Postage stamps and postal history of New South Wales

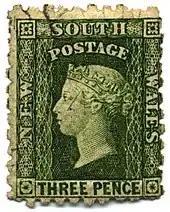
1856 3d green; a perf. 10 version printed in 1891.

The first 5-shilling stamp was issued in 1861, and it was notable for being a round design resembling a medallion. In 1861, new designs were created by De La Rue and printed both in London and the colony.